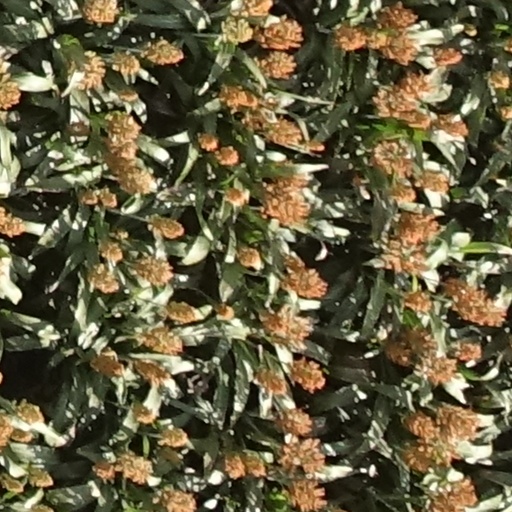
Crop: sorghum